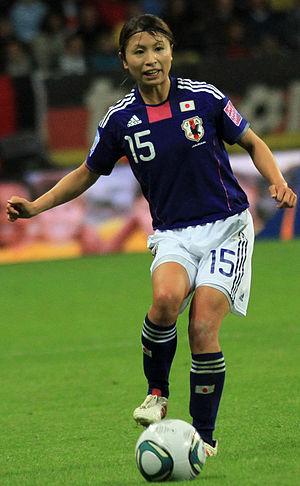
Aya Sameshima est une footballeuse japonaise, née le 16 juin 1987 à Utsunomiya, dans la Préfecture de Tochigi. Elle joue à l'INAC Kobe depuis la saison 2015 et compte plus de cent sélections en équipe nationale du Japon.